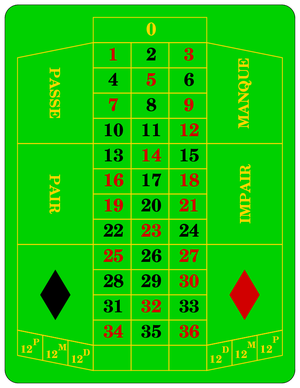
La roulette est un jeu de hasard dans lequel chaque joueur, assis autour d'une table de jeu, mise sur un ou plusieurs numéros, une couleur, la hauteur ou la parité du numéro qu'il espère être tiré. Le tirage du numéro s'effectue à l'aide d'une bille jetée dans un récipient circulaire tournant et muni d'encoches ayant des numéros de différentes couleurs. Ce jeu est surtout joué dans les casinos. La roulette est un jeu très proche du jeu de la boule, qui se joue avec un plateau cylindrique fixe comprenant 9 numéros.